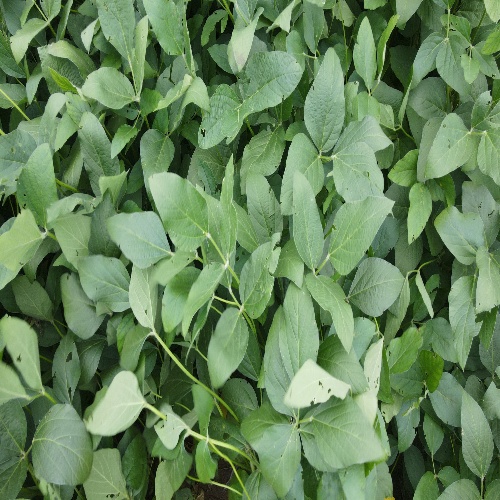
Label: Diabrotica_speciosa